Gate array

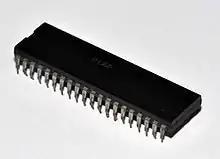
Sinclair ZX81 ULA

A gate array is an approach to the design and manufacture of application-specific integrated circuits (ASICs) using a prefabricated chip with components that are later interconnected into logic devices (e.g. NAND gates, flip-flops, etc.) according to custom order by adding metal interconnect layers in the factory. It was popular during the upheaval in the semiconductor industry in the 1980s, and its usage declined by the end of the 1990s.